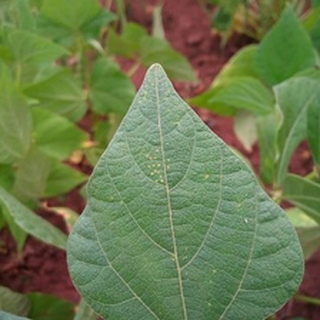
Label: healthy_bean